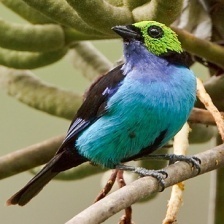
Species: PARADISE TANAGER
Scientific name: TANGARA CHILENSIS